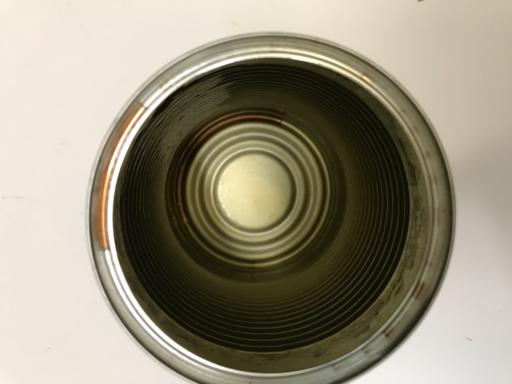
Waste category: metal